Transport

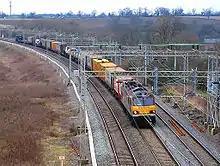
Freight train with shipping containers in the United Kingdom

Private transport is only subject to the owner of the vehicle, who operates the vehicle themselves. For public transport and freight transport, operations are done through private enterprise or by governments. The infrastructure and vehicles may be owned and operated by the same company, or they may be operated by different entities. Traditionally, many countries have had a national airline and national railway. Since the 1980s, many of these have been privatized. International shipping remains a highly competitive industry with little regulation, but ports can be public-owned.